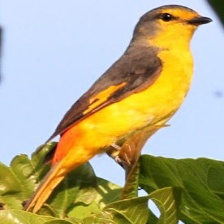
Species: FIERY MINIVET
Scientific name: PERICROCOTUS IGNEUS